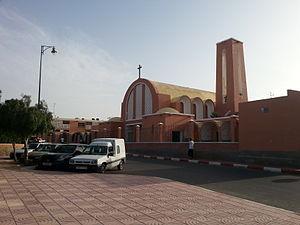
La façade principale
Mohammed Tamim est un architecte, chercheur en économie du développement et écrivain marocain d'expression française né en 1958 à Casablanca. Il vit à Laâyoune.